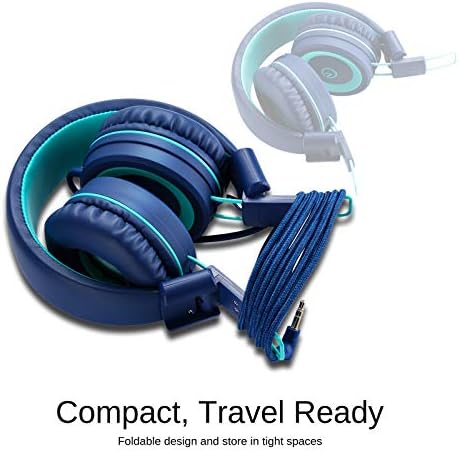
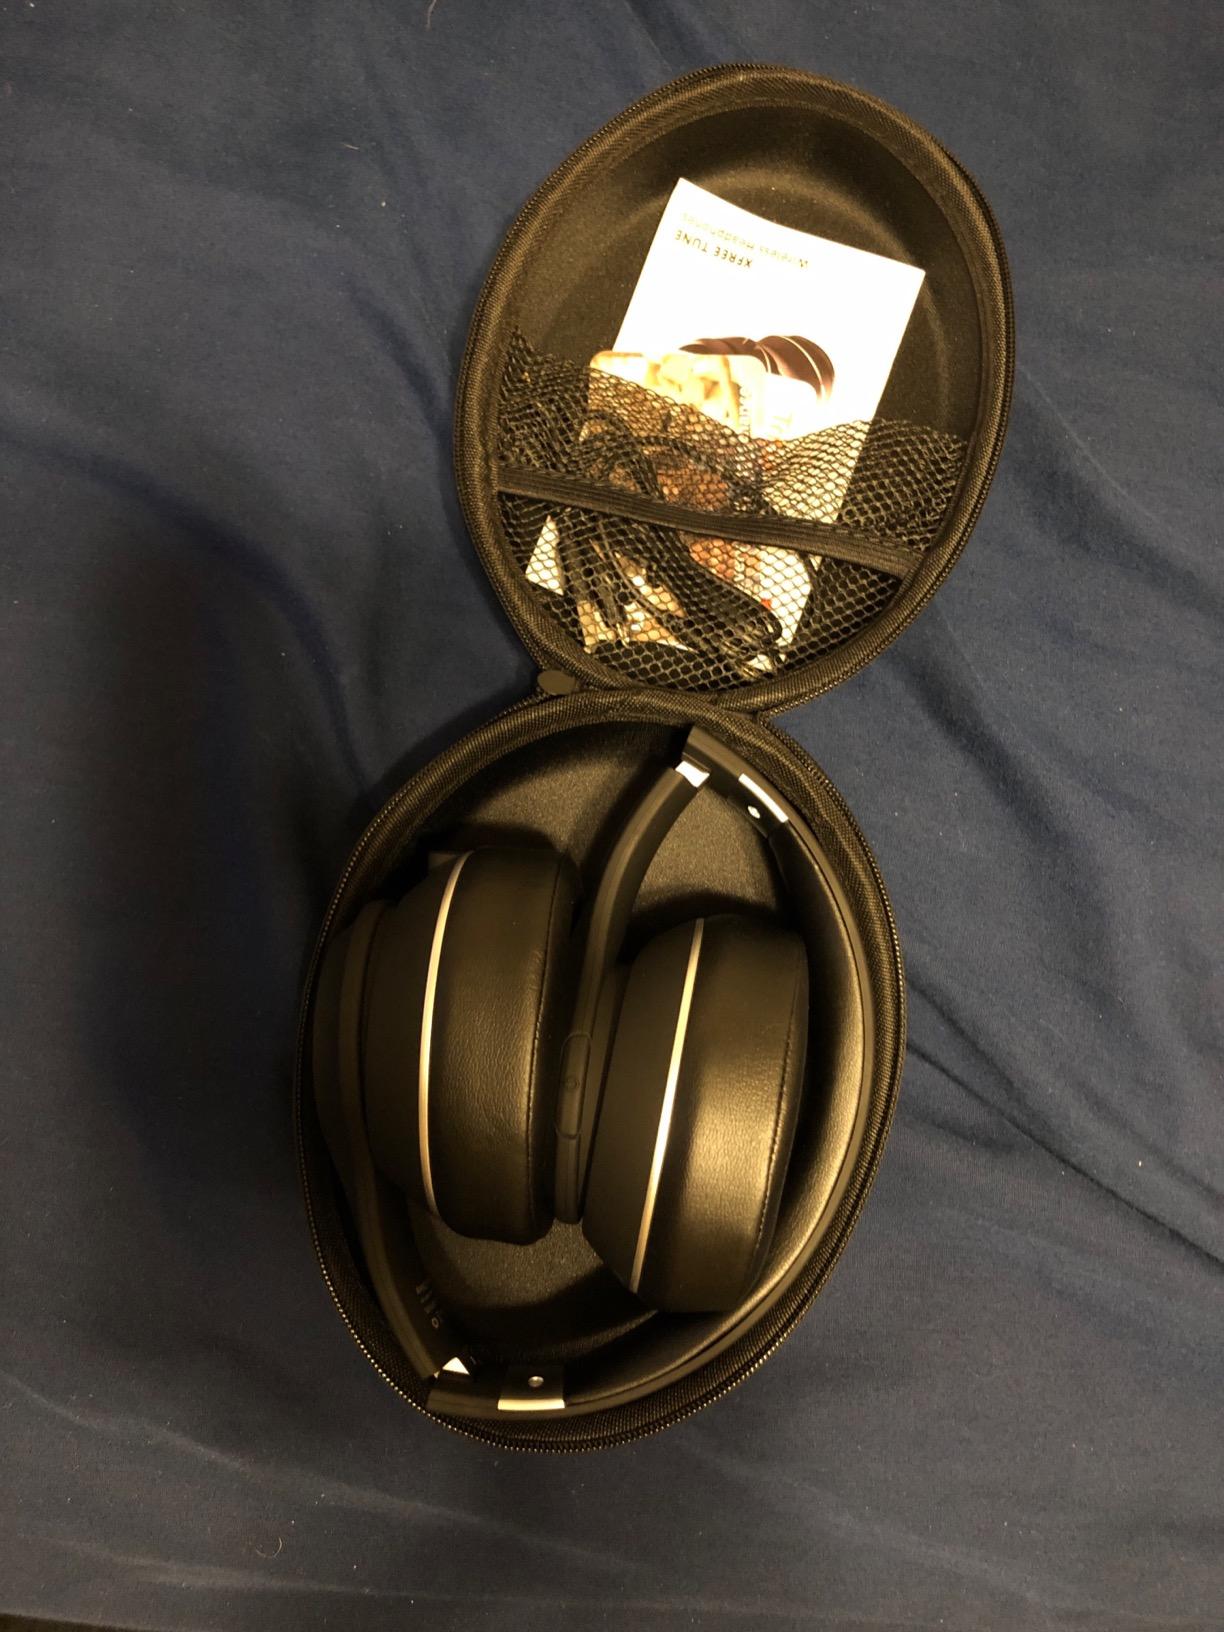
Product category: headphones
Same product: no